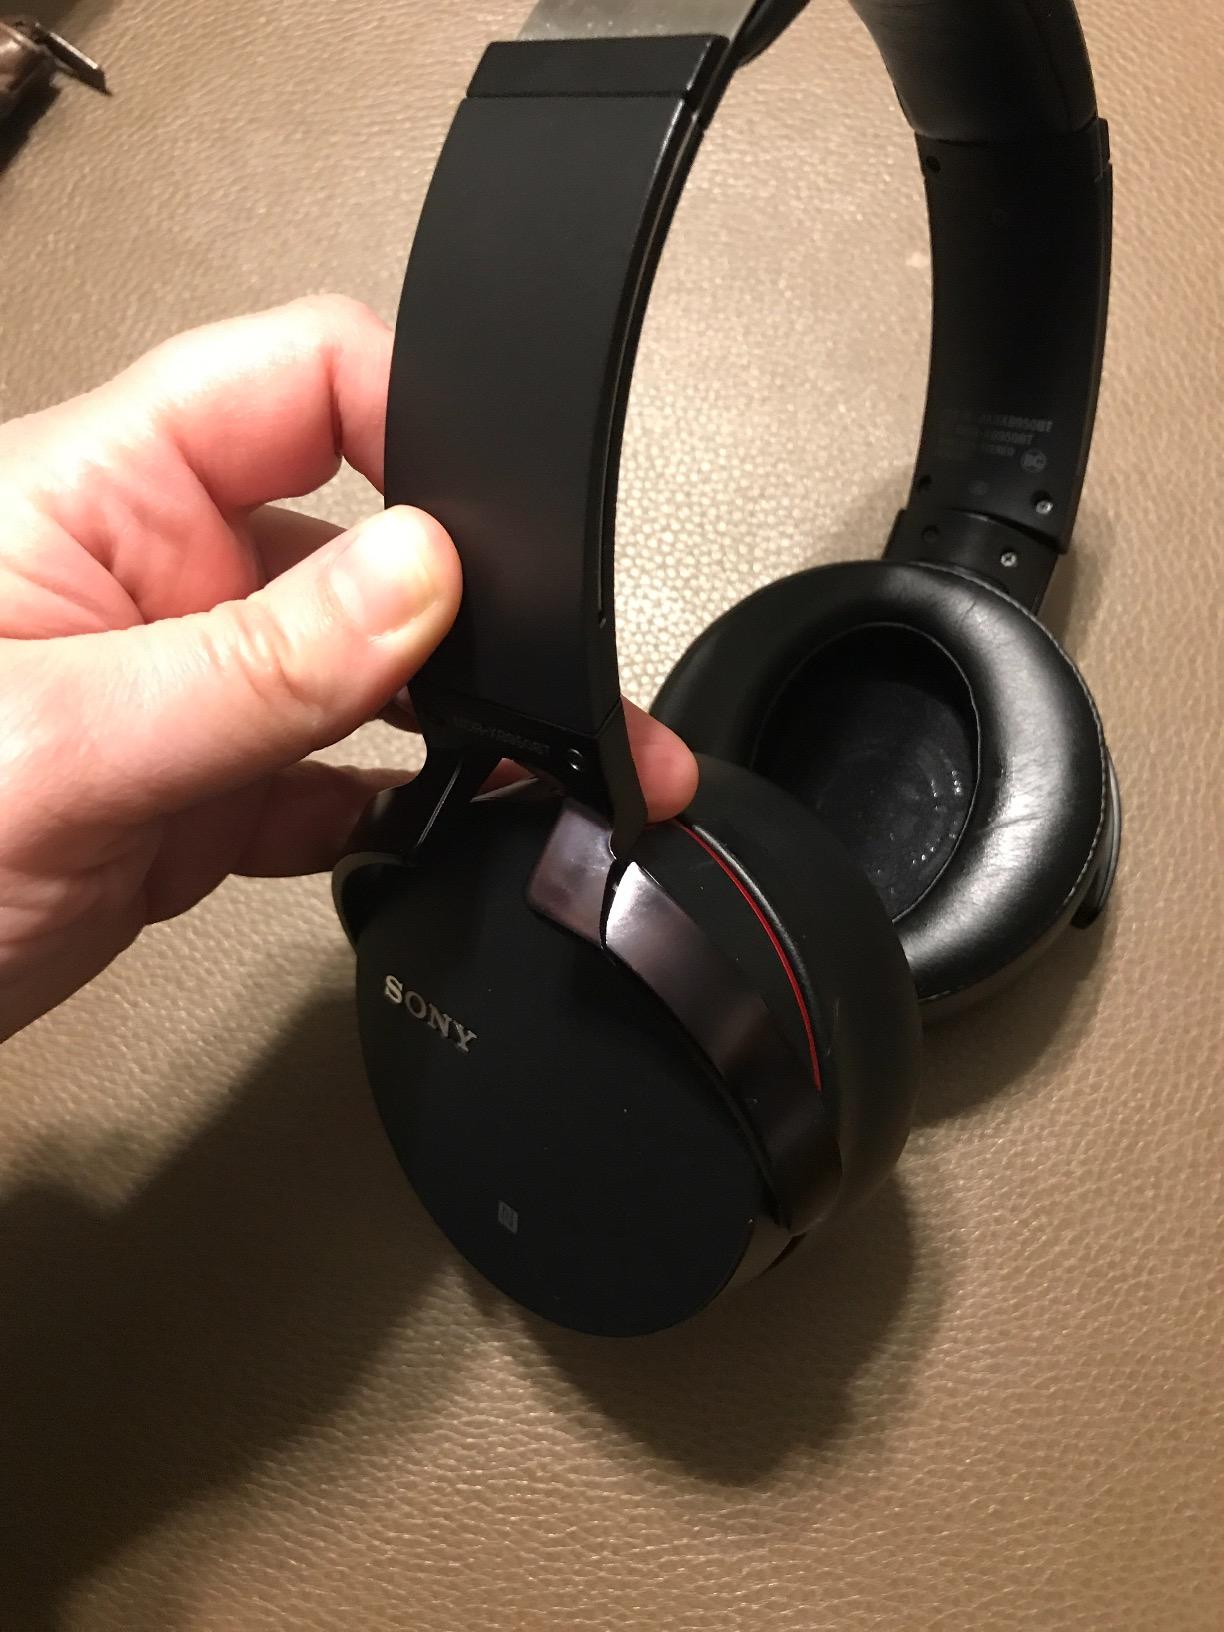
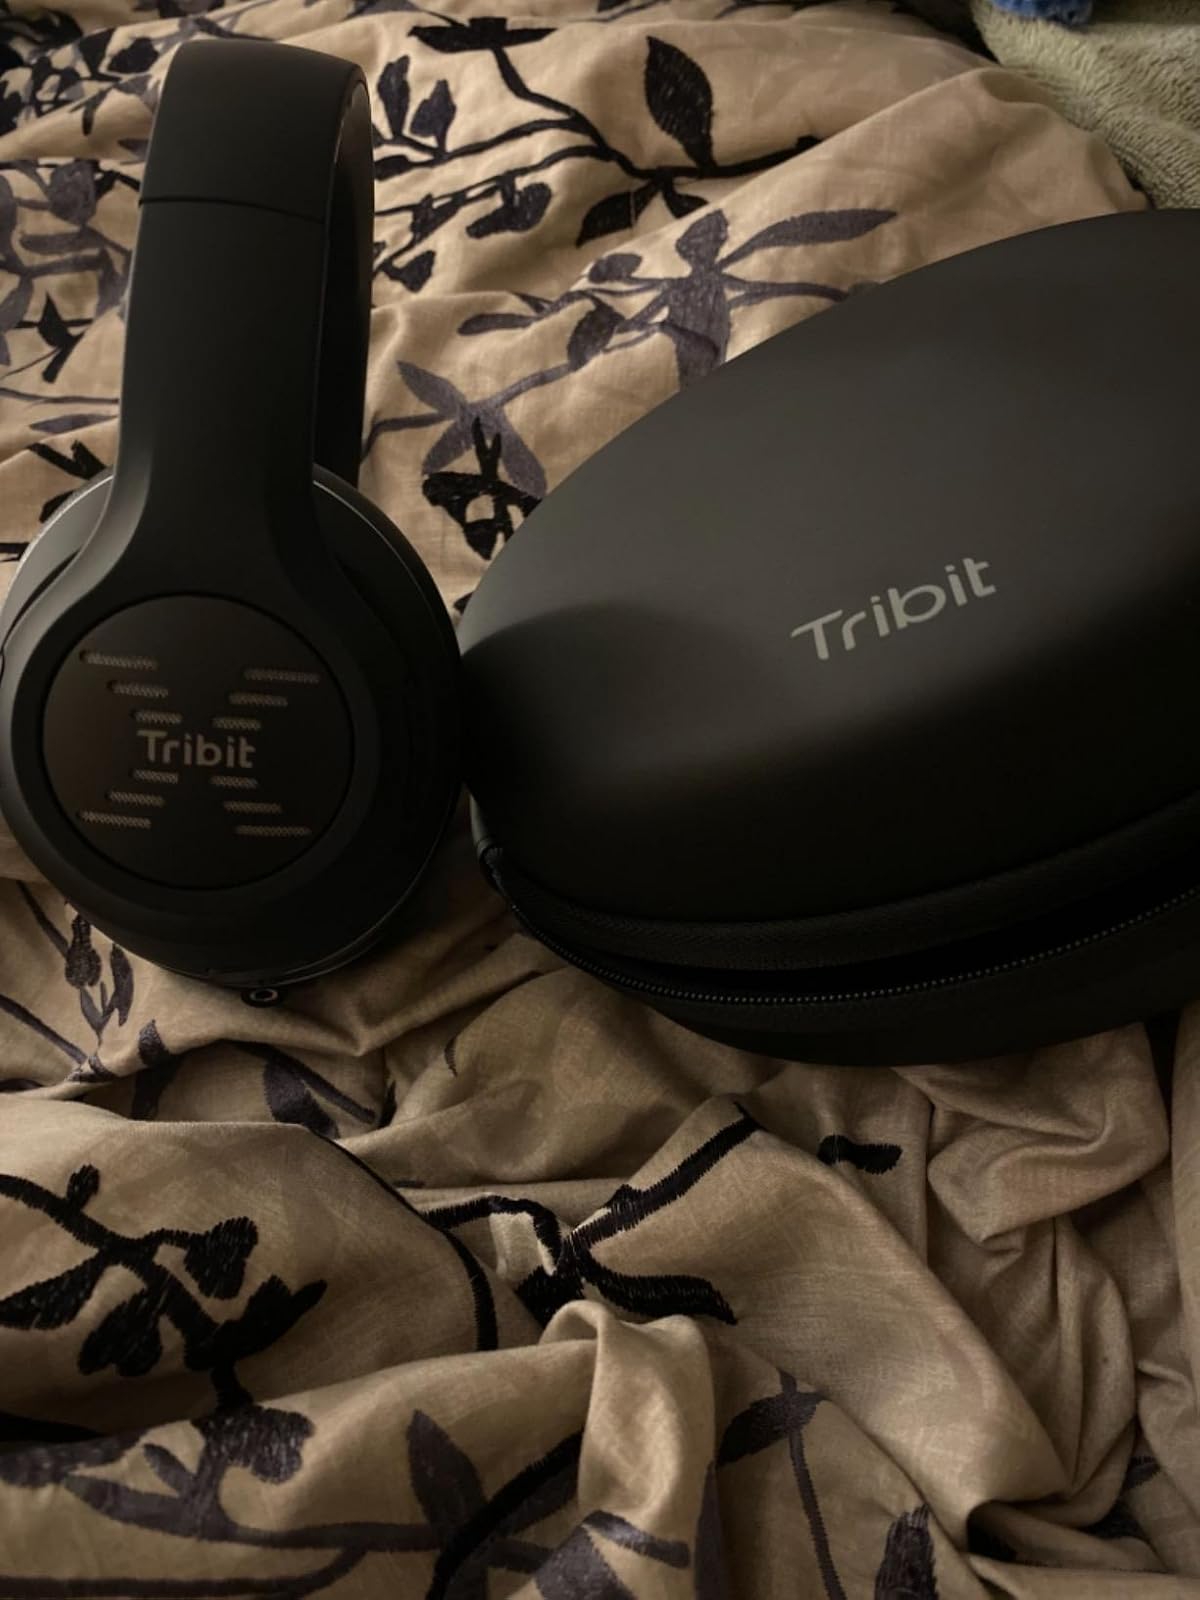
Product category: headphones
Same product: no